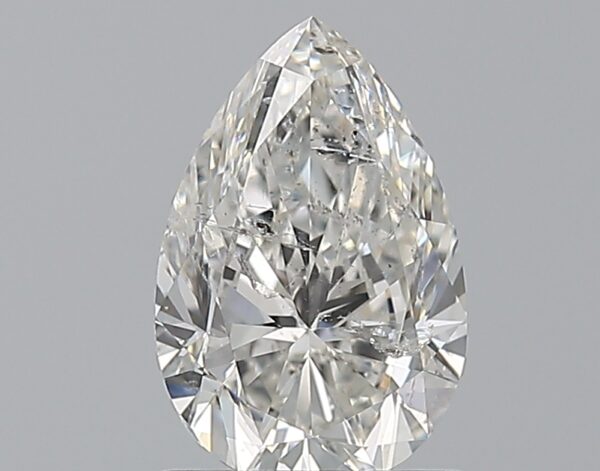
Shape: pear
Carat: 1
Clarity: SI2
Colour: G
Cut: EX
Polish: VG
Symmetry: VG
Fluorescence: N
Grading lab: IGI
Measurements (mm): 8.31 x 5.47 x 3.47